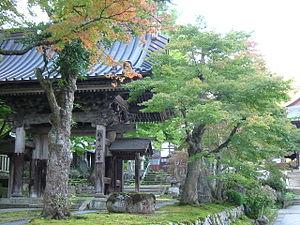
Urushiyama est l'un des quartiers de la ville de Nan'yo dans la préfecture de Yamagata au nord de l'île de Honshu au Japon.